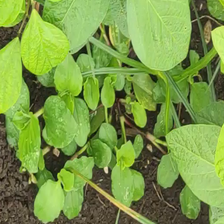
Weed species: Kena_(Commplina_benghalensio)